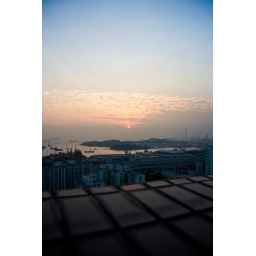
The view from the roof of my apartment building looking west in Sham Shui Po, Hong Kong